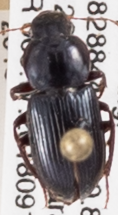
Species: Discoderus robustus
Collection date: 2018-09-12
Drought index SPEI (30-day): -0.39
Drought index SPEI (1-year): -1.69
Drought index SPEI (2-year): -1.45